Yui Hasegawa

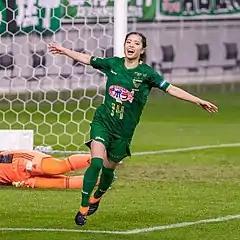
Hasegawa celebrates after scoring a goal for Beleza in the Empress's Cup semi-final in December 2020

Having progressed through the youth set-up of Tokyo Verdy Beleza, Hasegawa was promoted to the senior team in 2013. She made her Nadeshiko League debut on March 23, 2013, as a sixteen-year-old, against FC Kibi IU Charme. Despite her young age and relative inexperience in the first team, she quickly established herself as a regular starter in midfield, amongst other more accomplished senior teammates in the Japan national team at the time.